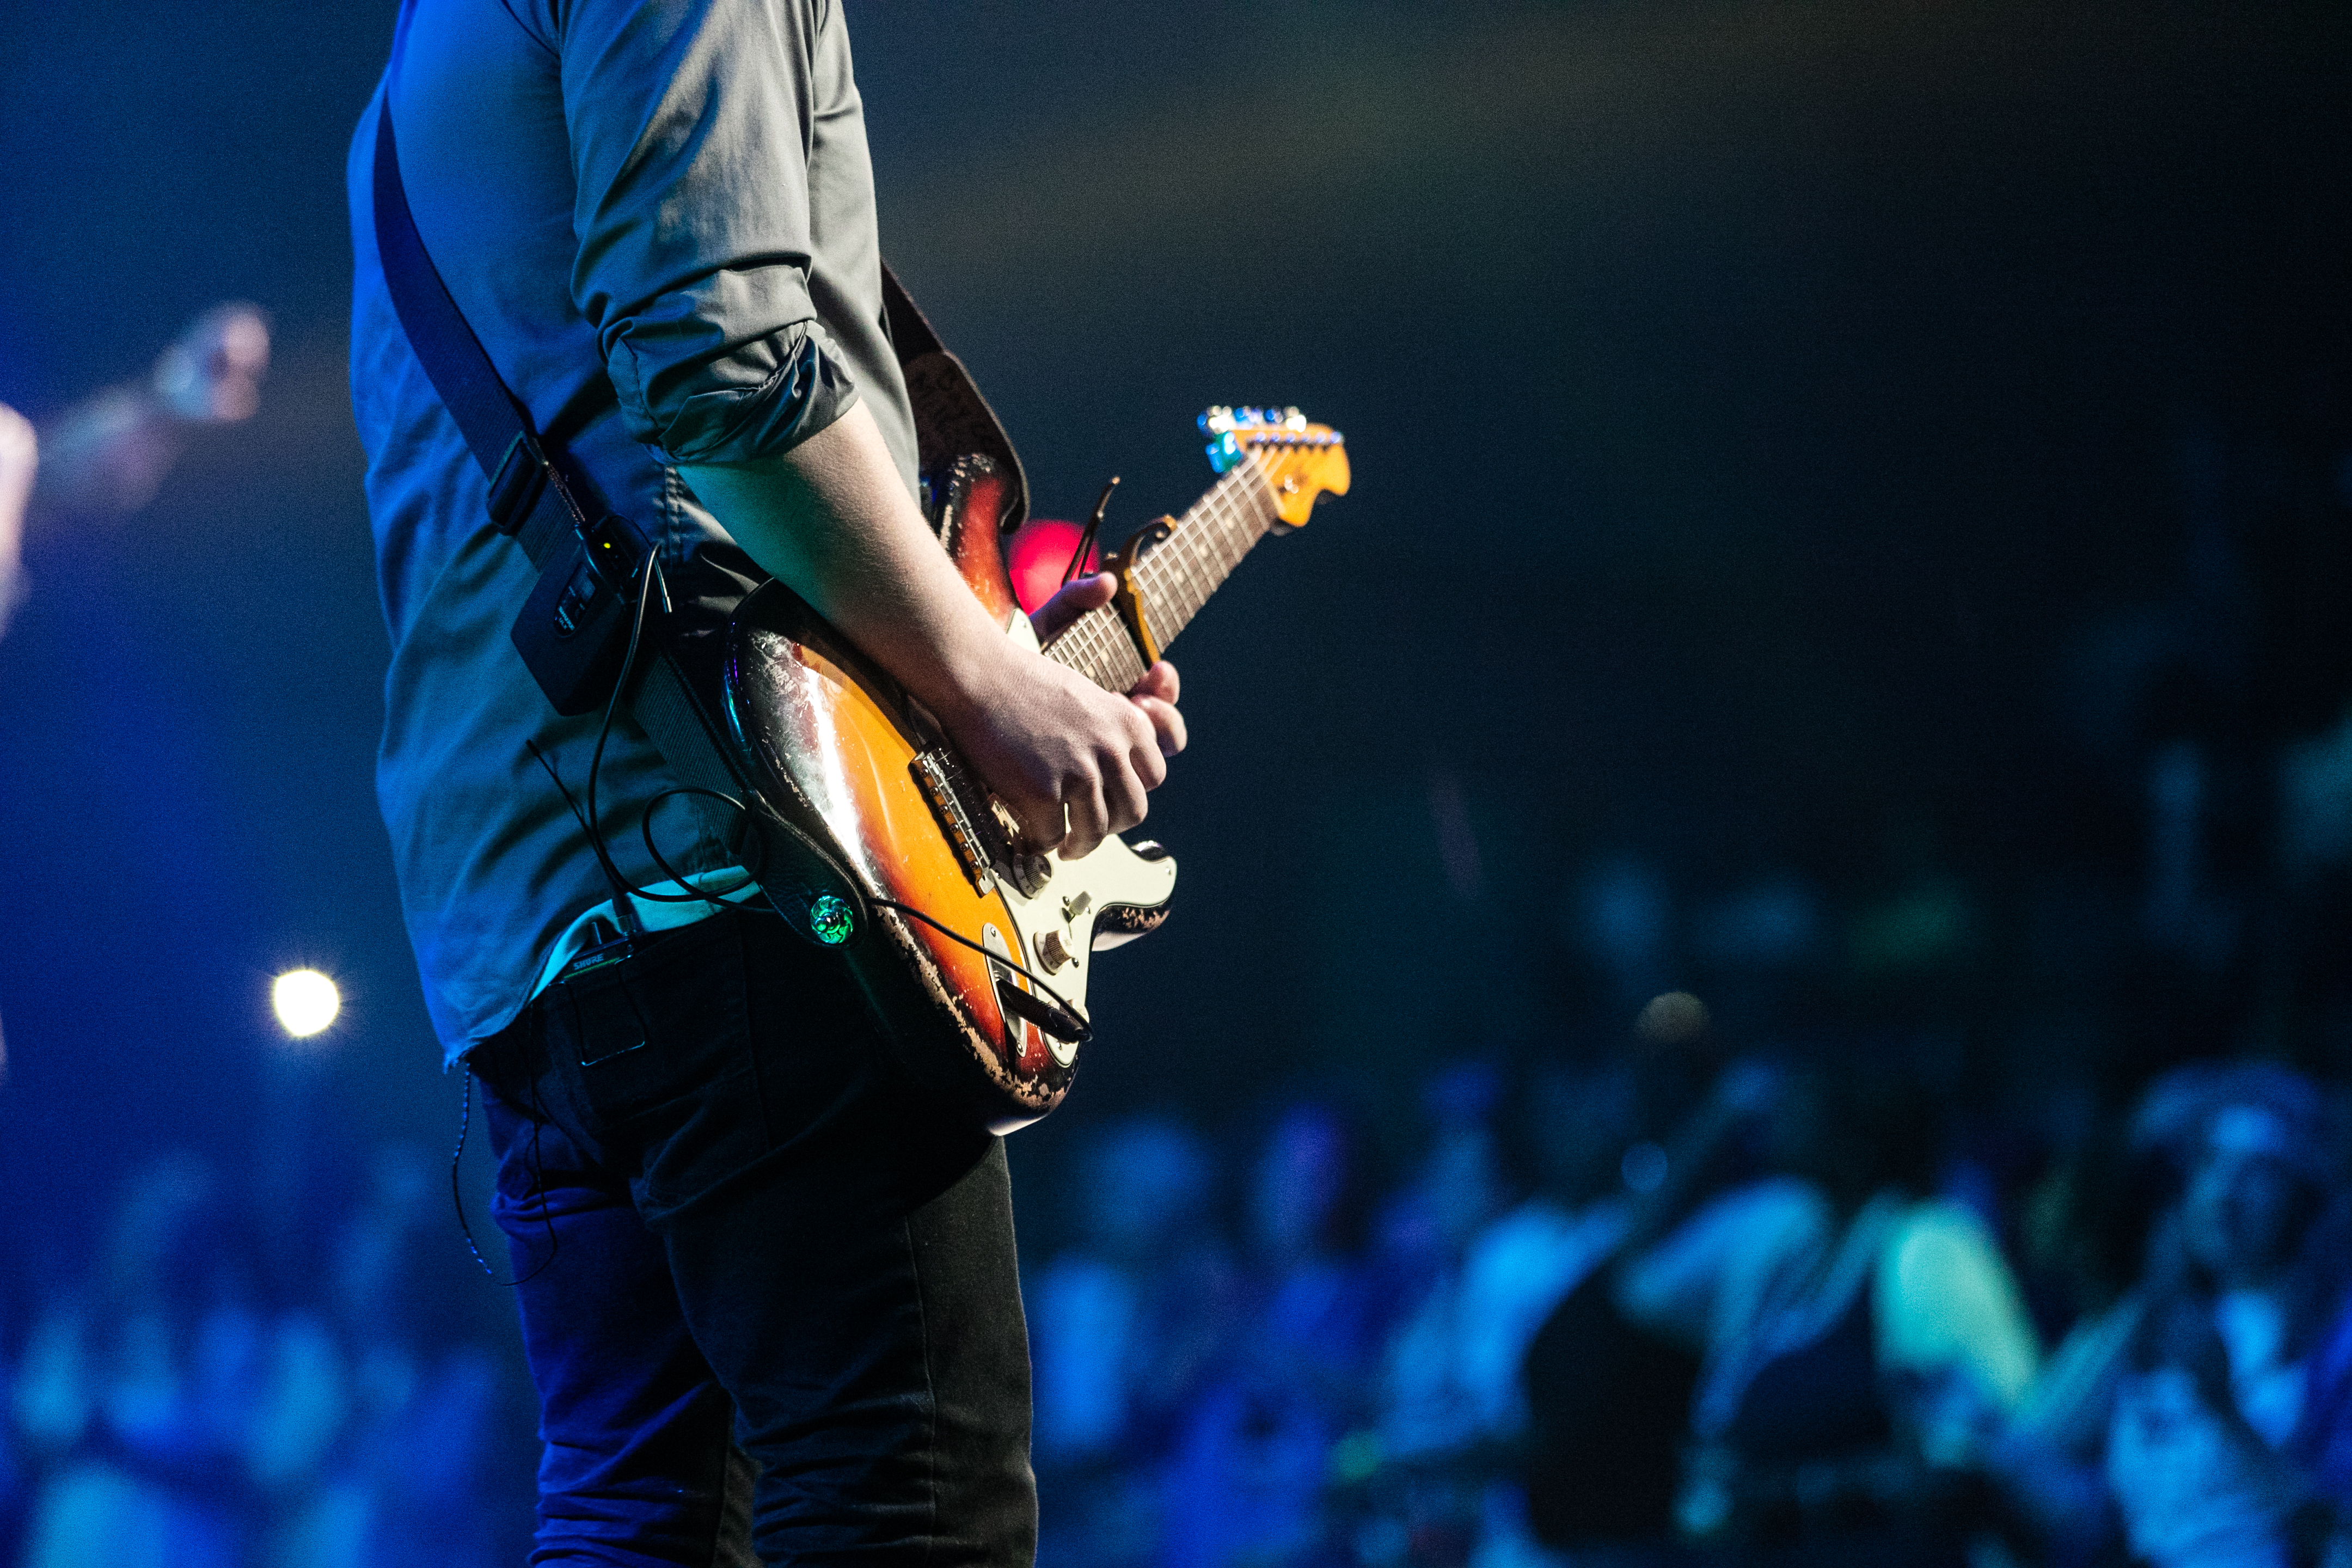
man, music, people, guitar, concert, audience, musician, musical instrument, performance art, stage, performance, bassist, event, guitarist, entertainment, performing arts, rock concert, string instrument, musical theatre